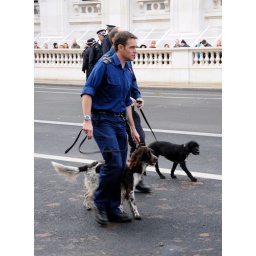
Police dog handlers in shirt sleeves in November.